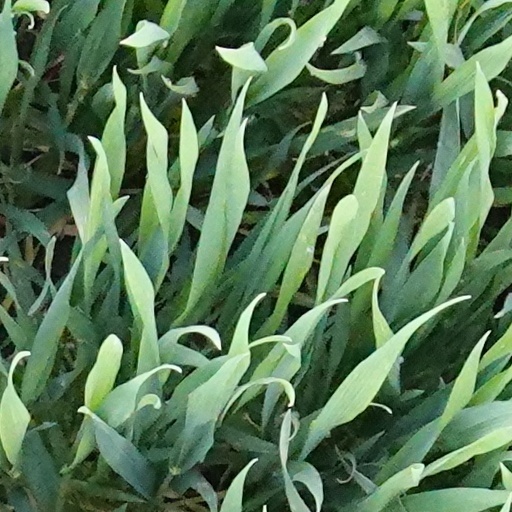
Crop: wheat